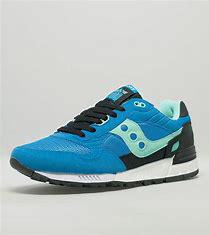
Brand: Saucony
Model: Shadow 5000